Allegheny River Lock and Dam No. 2

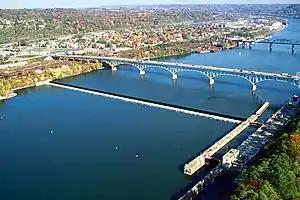

The Allegheny River Lock and Dam No. 2 (also known as the Highland Park Lock and Dam) in Pittsburgh, Pennsylvania is a lock and fixed-crest dam from 1932. It crosses the Allegheny River between the Pittsburgh neighborhood of Highland Park and the suburb of Aspinwall. The lock and dam were built by the U.S. Army Corps of Engineers as a part of an extensive system of locks and dams to improve navigation along the Allegheny River. It is the most-used lock operated by the United States Army Corps of Engineers.